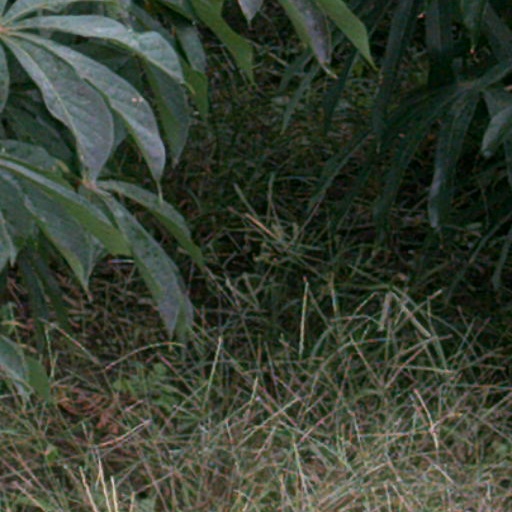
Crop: cassava